Sky position (RA, Dec in degrees): 127.031, 20.262
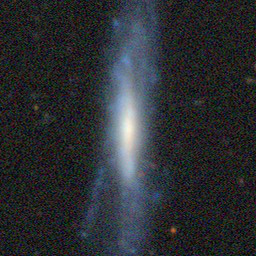
Galaxy morphology: Edge-on Galaxies without Bulge